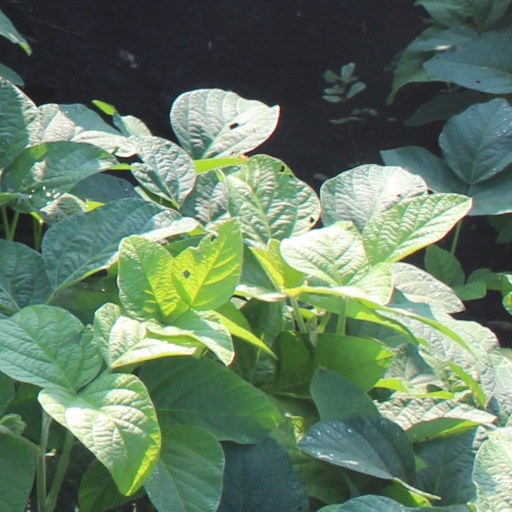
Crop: soybean